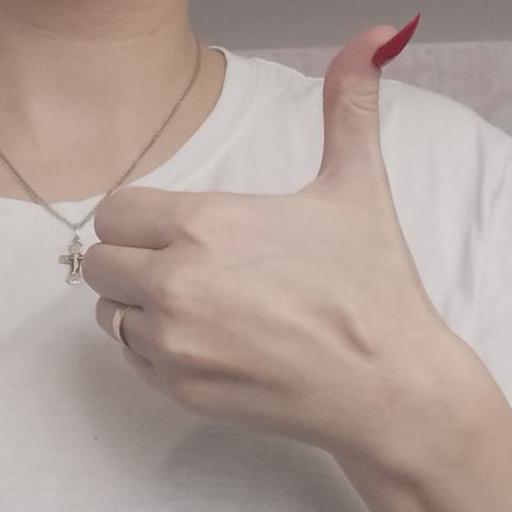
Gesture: like